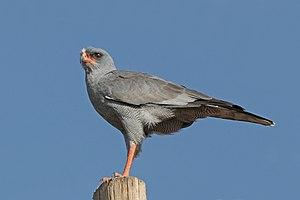
L'Autour à ailes grises est une espèce d'oiseaux de la famille des Accipitridae.